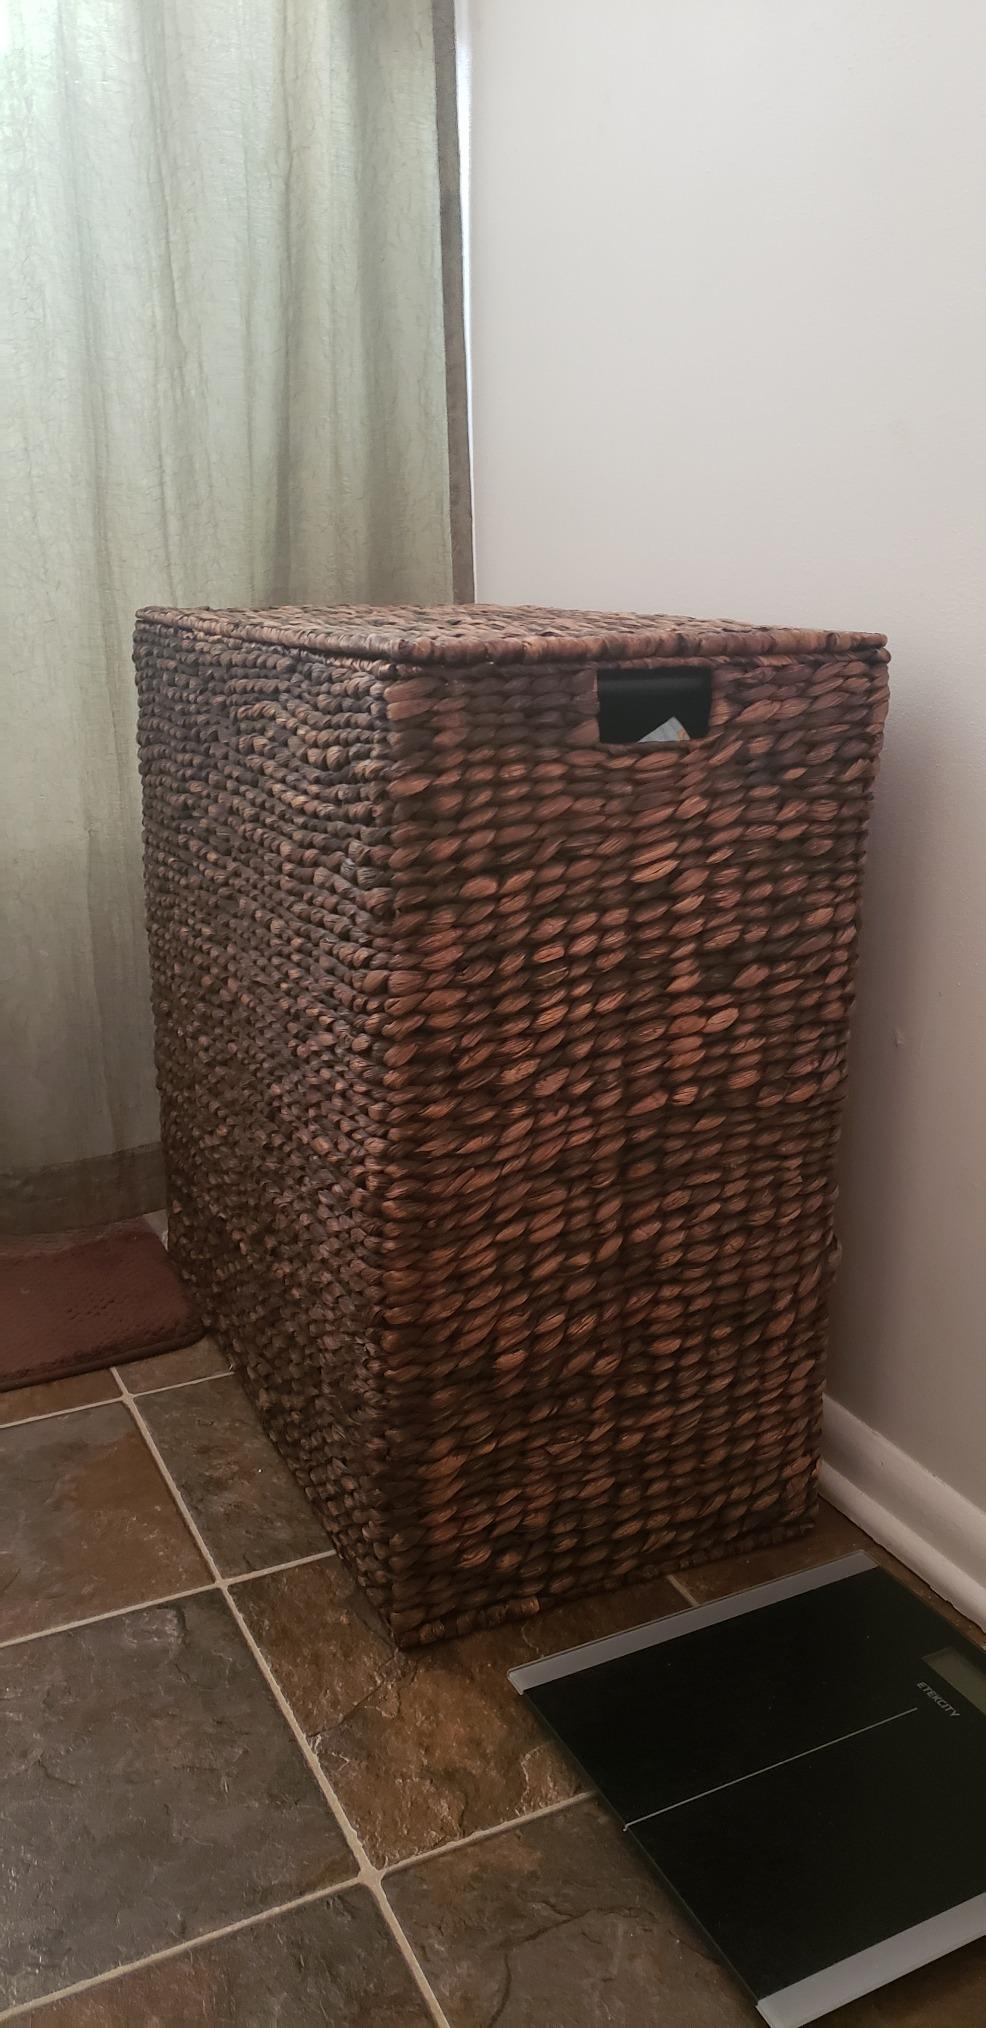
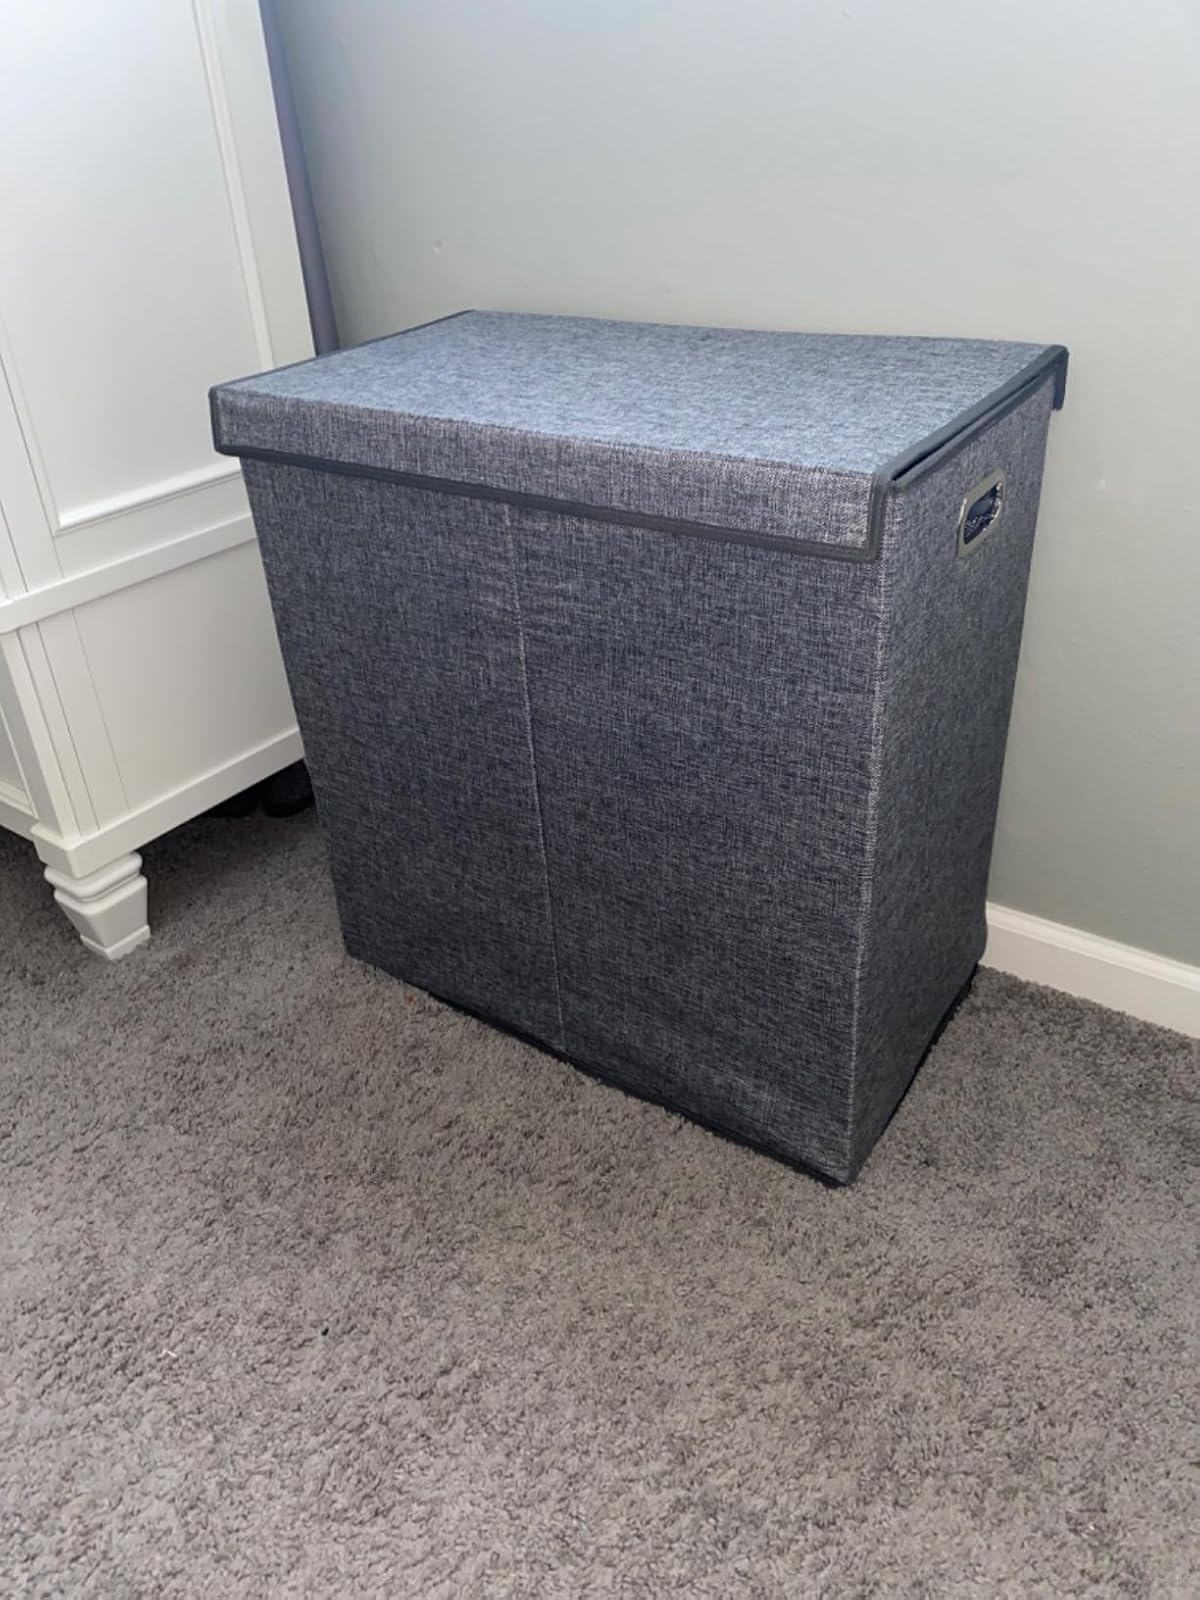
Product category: items_hamper
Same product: no